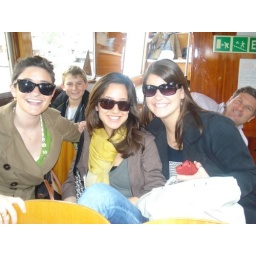
first water bus in Venice